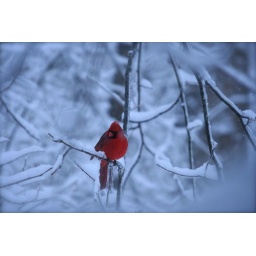
male cardinal in white branches